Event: Nepal Earthquake
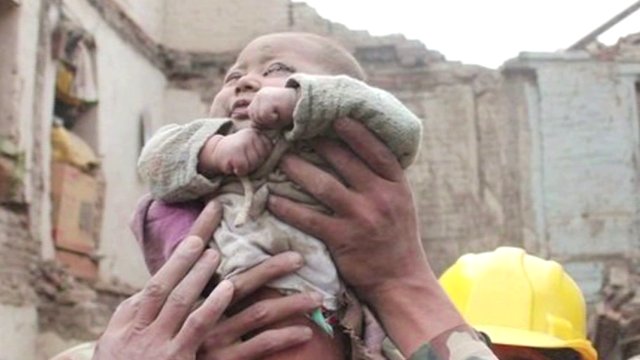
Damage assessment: damage